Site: brandenburg
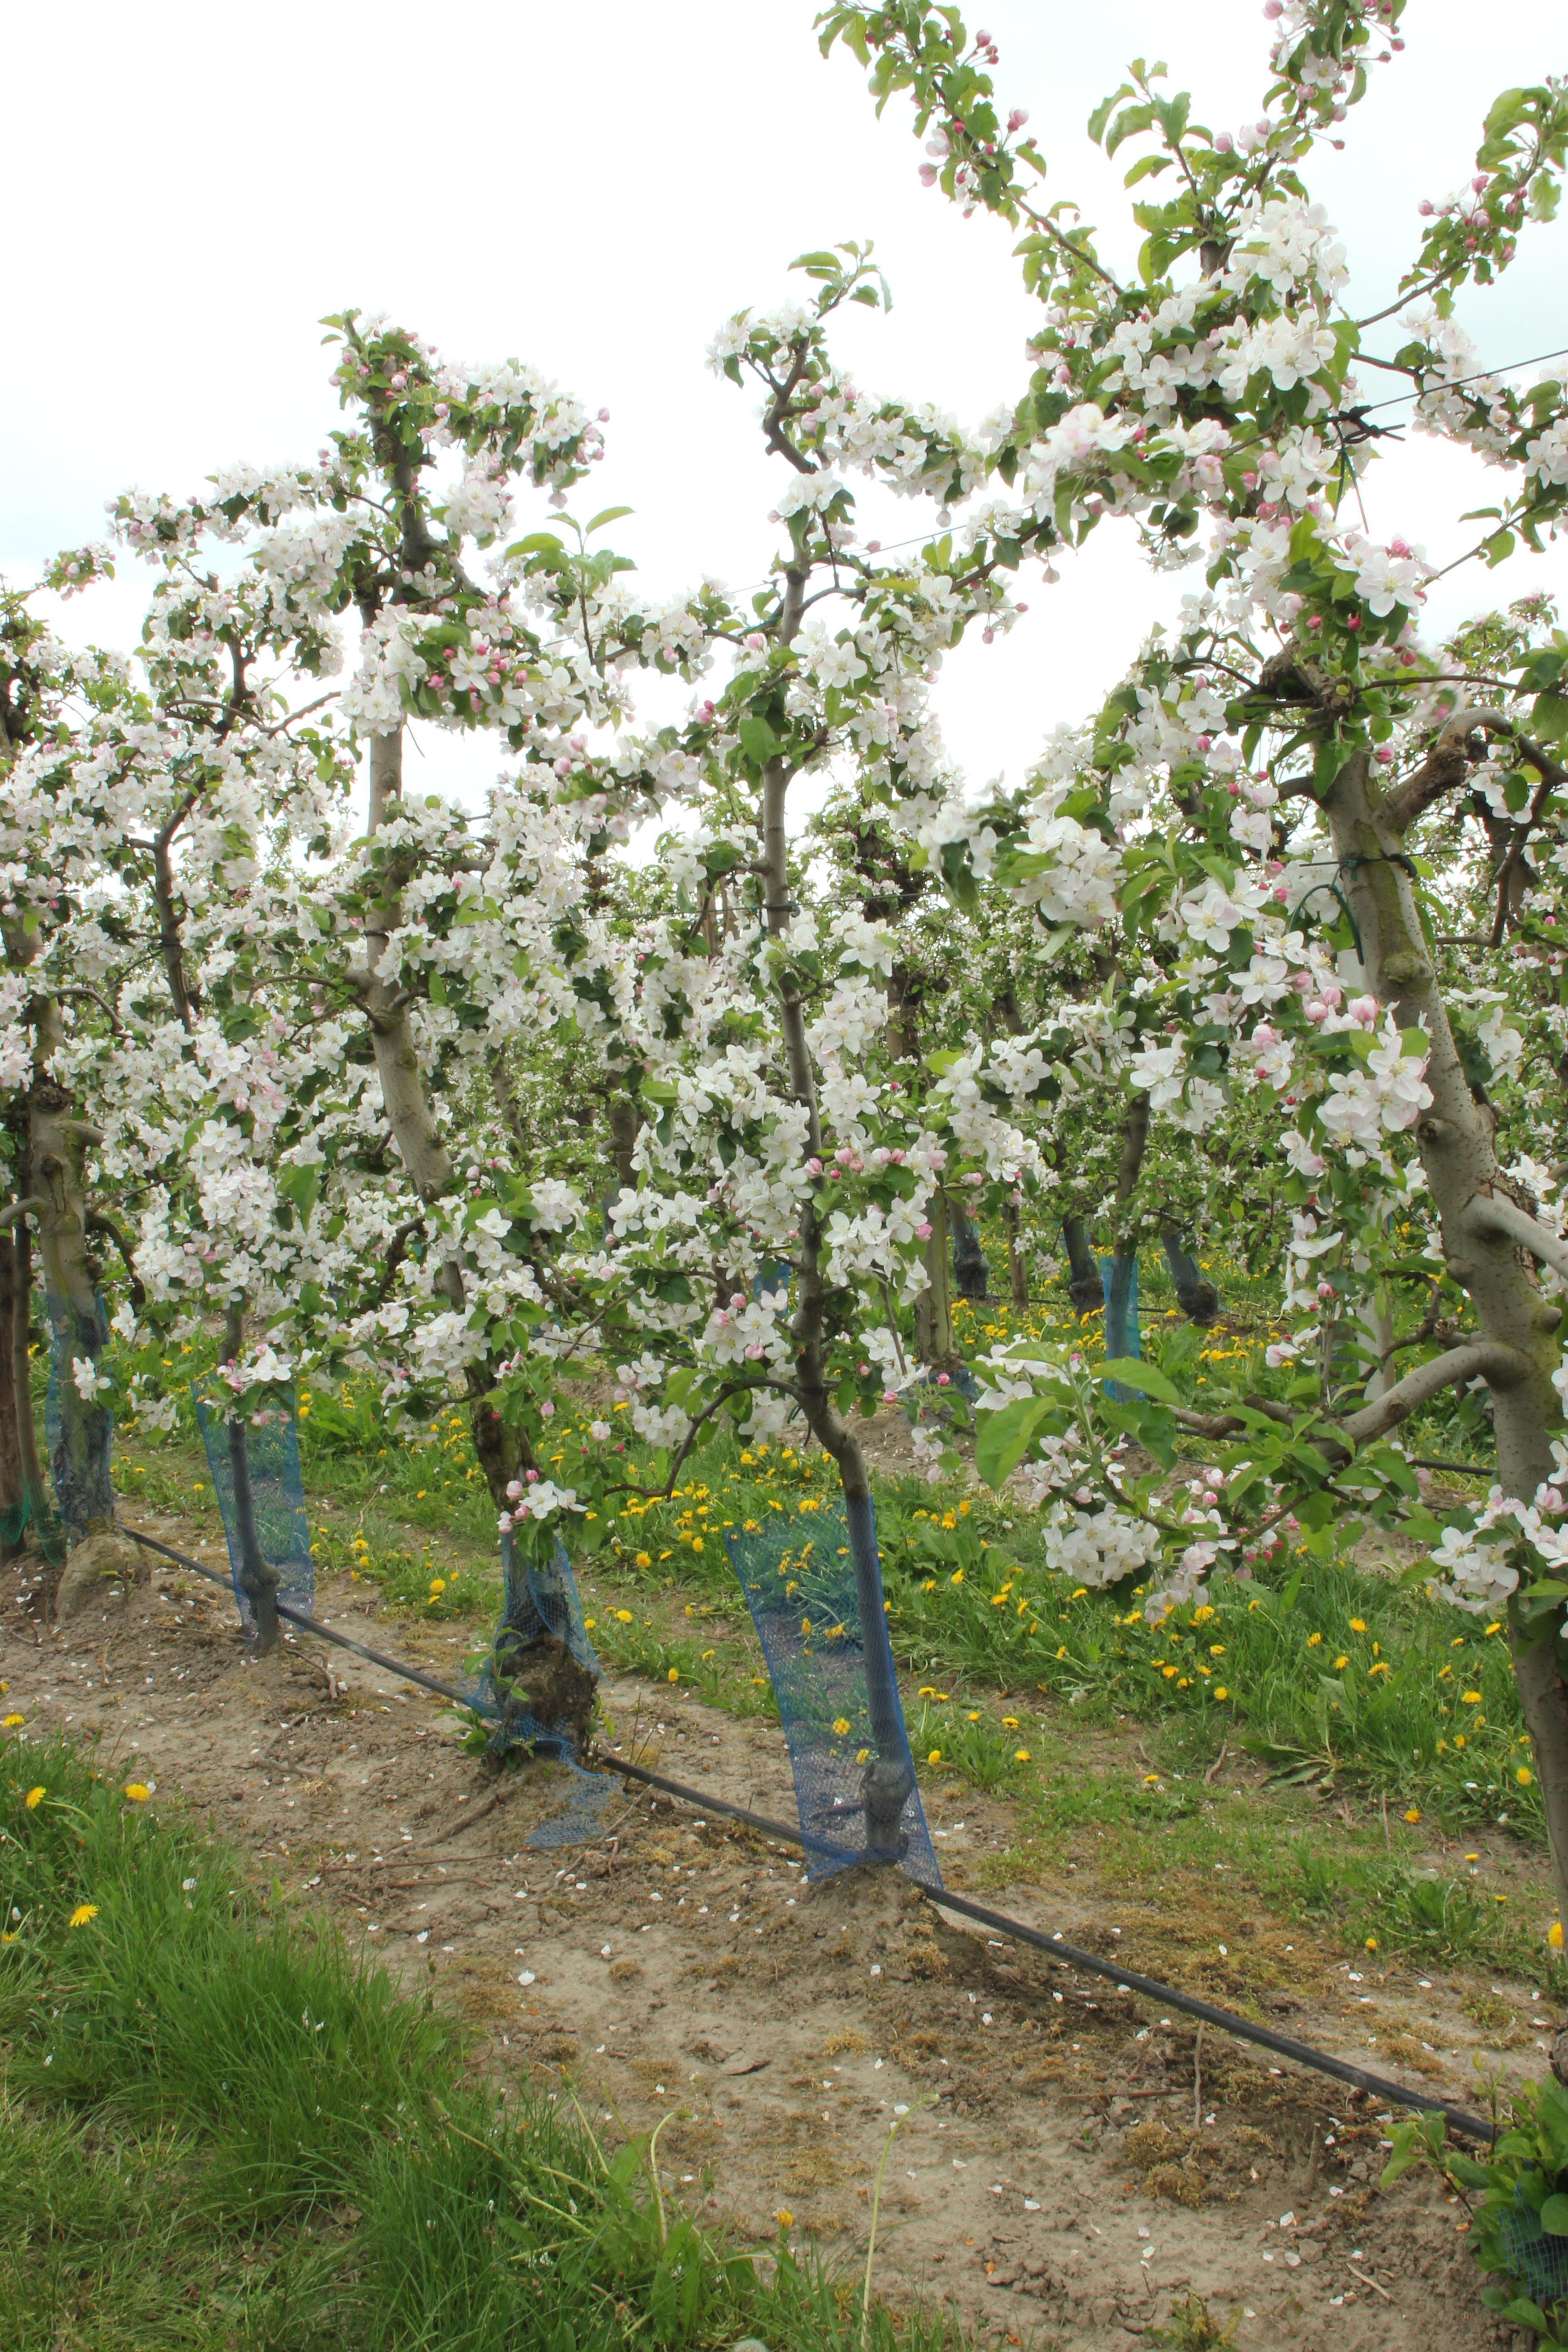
Growth stage (BBCH 65): Flowering